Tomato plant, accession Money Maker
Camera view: tilt-top (135 deg); turntable rotation: 270 degrees
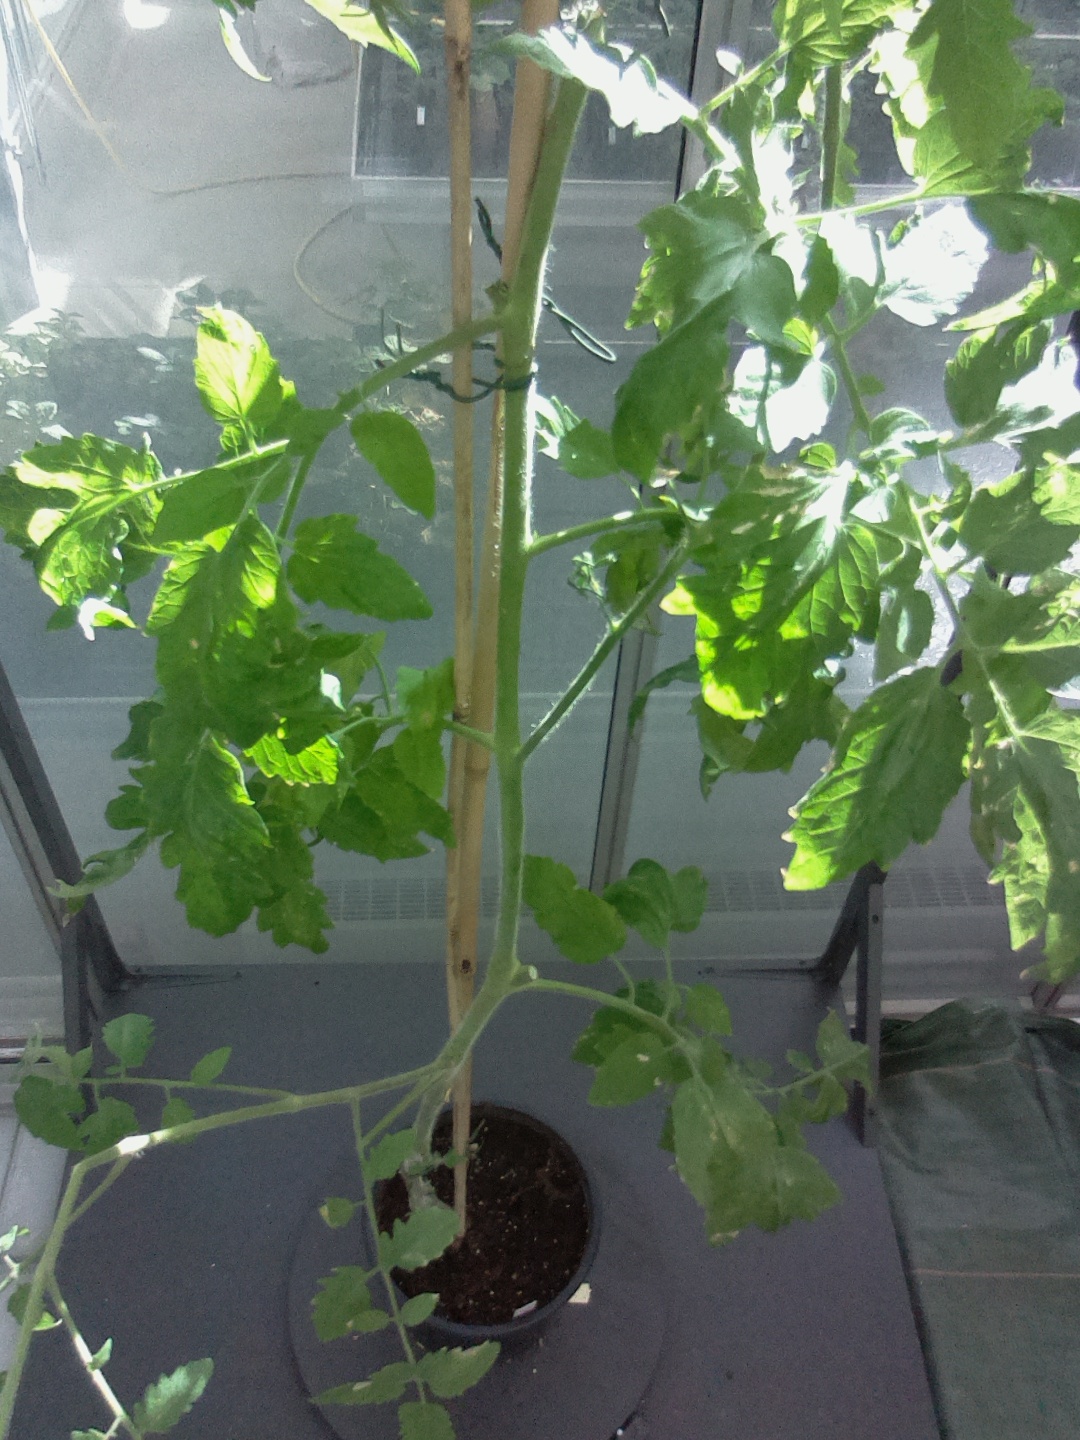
BBCH growth stage 83: 30%-40% of fruits show typical fully ripe color